Phidippus audax

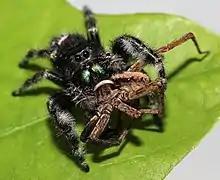
Feeding "Phidippus audax"

The adult female bold jumper ranges from 8–15 mm in body length. The males are smaller and adults range from 6–13 mm in body length. They are typically black with an ovoid abdomen and round cephalothorax. The presence of a large (typically triangular) white spot in the center of the abdomen with two smaller spots below it is often used to distinguish this species. "Phidippus regius" has a similar abdominal pattern and overlaps with "P. audax" in the southeastern United States. However, the lower spots are usually more linear in "P. audax" and more oval in "P. regius". Also, "P. audax" has pairs of matte black patches on the abdomen, while "P. regius" does not. Bold jumpers are often recognized by their powerful legs that they use to jump. The legs and pedipalp have white banding with fringes that are more prominent in males. In females, the fourth pair of legs are typically the longest while in males the first pair of legs are the longest. The chelicerae are iridescent green. The adult males' chelicerae and markings are much more striking than the females', and they have tufts of hair over their eyes. In spiderlings, markings are usually orange and turn white as the spider matures. Bold jumpers may also vary significantly in size and coloration amongst different populations.